Paliwal Park

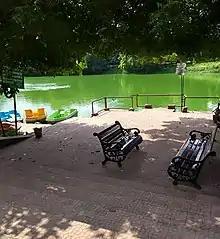
Boats at the lake in Paliwal Park.

K.D.Paliwal Park also known as Hewitt Park is located in the heart of Agra, India. It is spread over an area of around . Kd Paliwal Park, one of the top attractions in Agra, is where visitors go to unwind and spend some quiet time in a peaceful environment. It attracts many tourists because it is in the centre of the city, close to a financial sector. The park is home to a vast variety of plants and animals as well as a stunning lake that is surrounded by lush vegetation. The park was originally known as Hewitt Park when it was constructed during the British era, but it was later renamed in honour of Shri Krishna Dutta Paliwal, the first finance minister of Uttar Pradesh. Tourists can rent boats on the lake. The area is buzzing with educational energy thanks to the numerous colleges around.